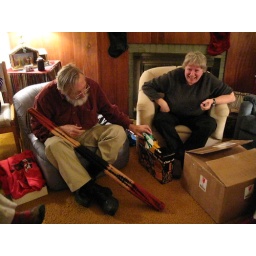
xmas 2008 - dad gets digeridoo in white elephant